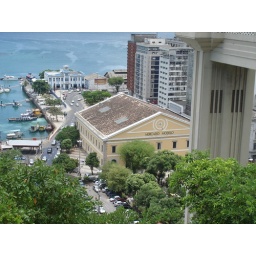
It's a tourist trap. The white building in the left background is the Port as well